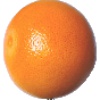
Label: pink_grapefruit